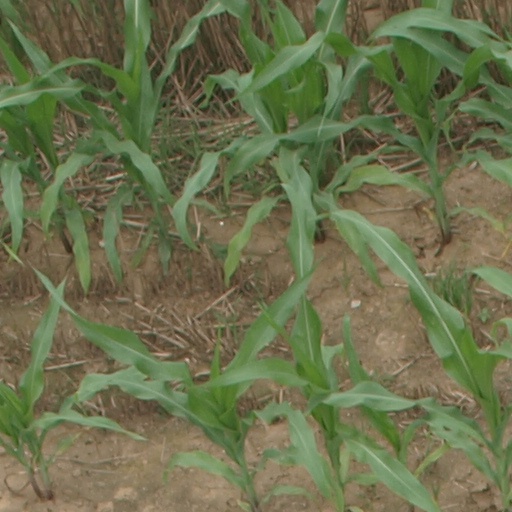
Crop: maize; corn